Trade and Technology Council

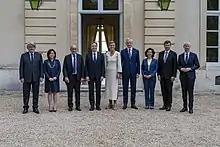
TTC meeting in Paris, France on May 15, 2022

The Joint Statement states that the second TTC meeting would take place in the second quarter of 2022 and both sides have indicated that it will take place in Europe during the French EU presidency. There is speculation that the meeting will thus take place in France and reflect Paris priorities, specifically around R&D and industrial policy on chip production. Other areas likely to increase in focus include: green technology, trusted cloud infrastructure and industrial data spaces, support for SMEs; deeper tech governance questions; infrastructure (particularly regarding German G7 priorities); and global trade issues, which have risen on the TTC agenda in recent weeks. If successful, in the mid term the TTC could address questions around AR/VR, quantum computing and blockchain technology, and NextGen Internet governance.